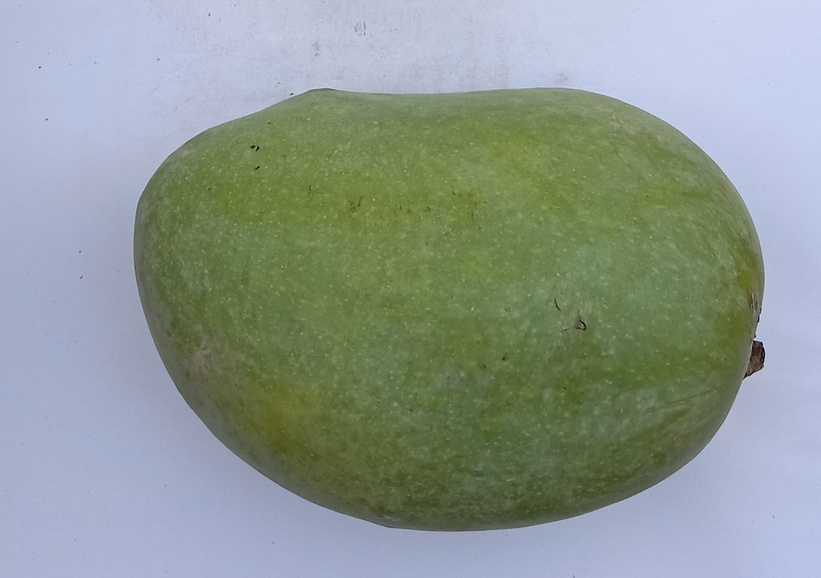
Mango variety: Chaunsa (White)